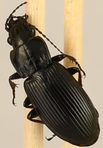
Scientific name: Pterostichus melanarius melanarius
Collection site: Steigerwaldt-Chequamegon NEON (STEI), plot STEI_004